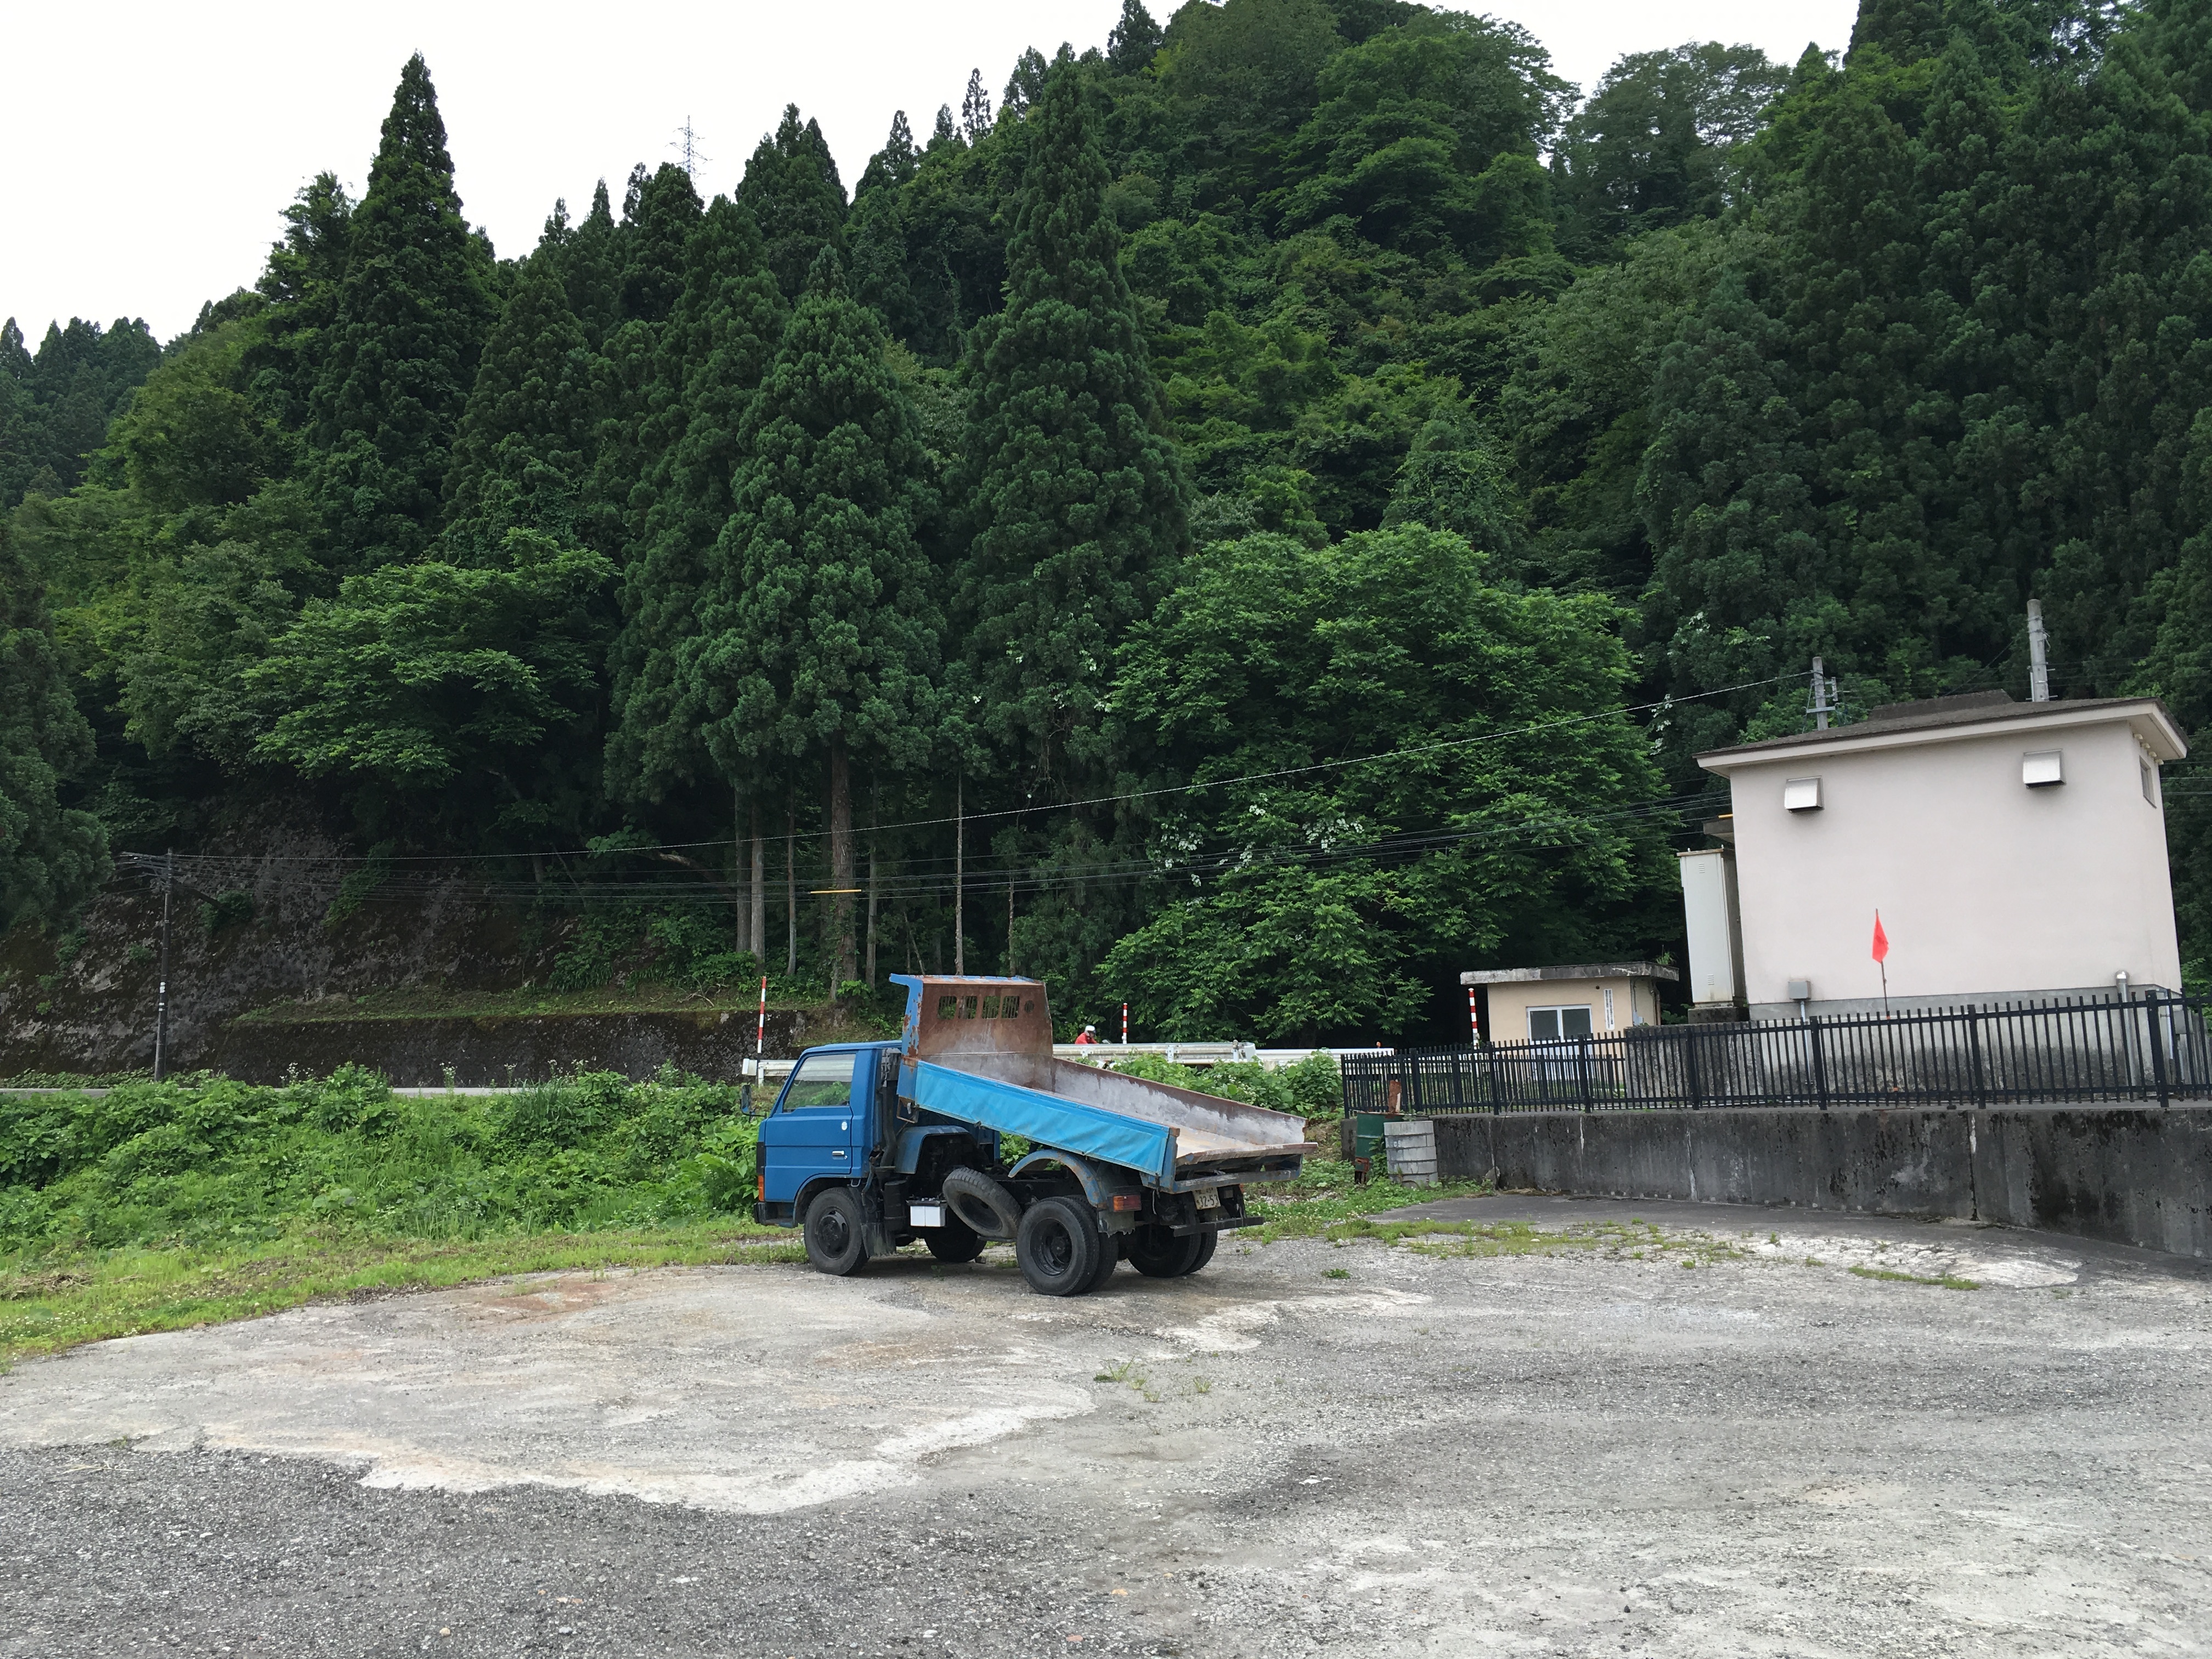
asphalt, transport, vehicle, waterway, geological phenomenon